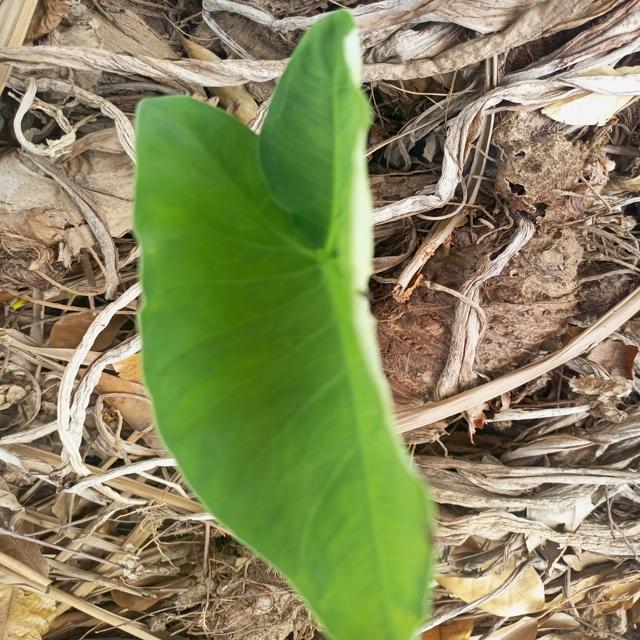
Label: Healthy